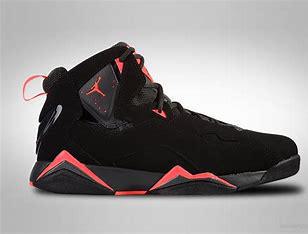
Brand: Jordan
Model: True Flight